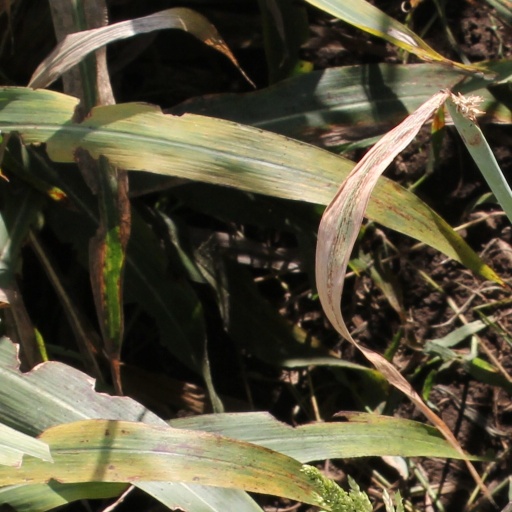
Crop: sorghum